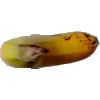
Label: banana_lady_finger